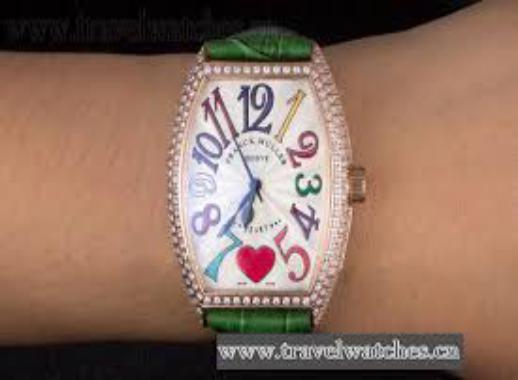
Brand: franck muller
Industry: Electronic